Man on the Moon (book)

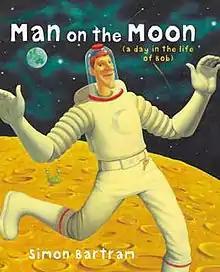
First edition cover

Man on the Moon is a children's book by Simon Bartram, published in 2002. It was chosen as the Blue Peter Book of the Year after it was reprinted in paperback in 2004.